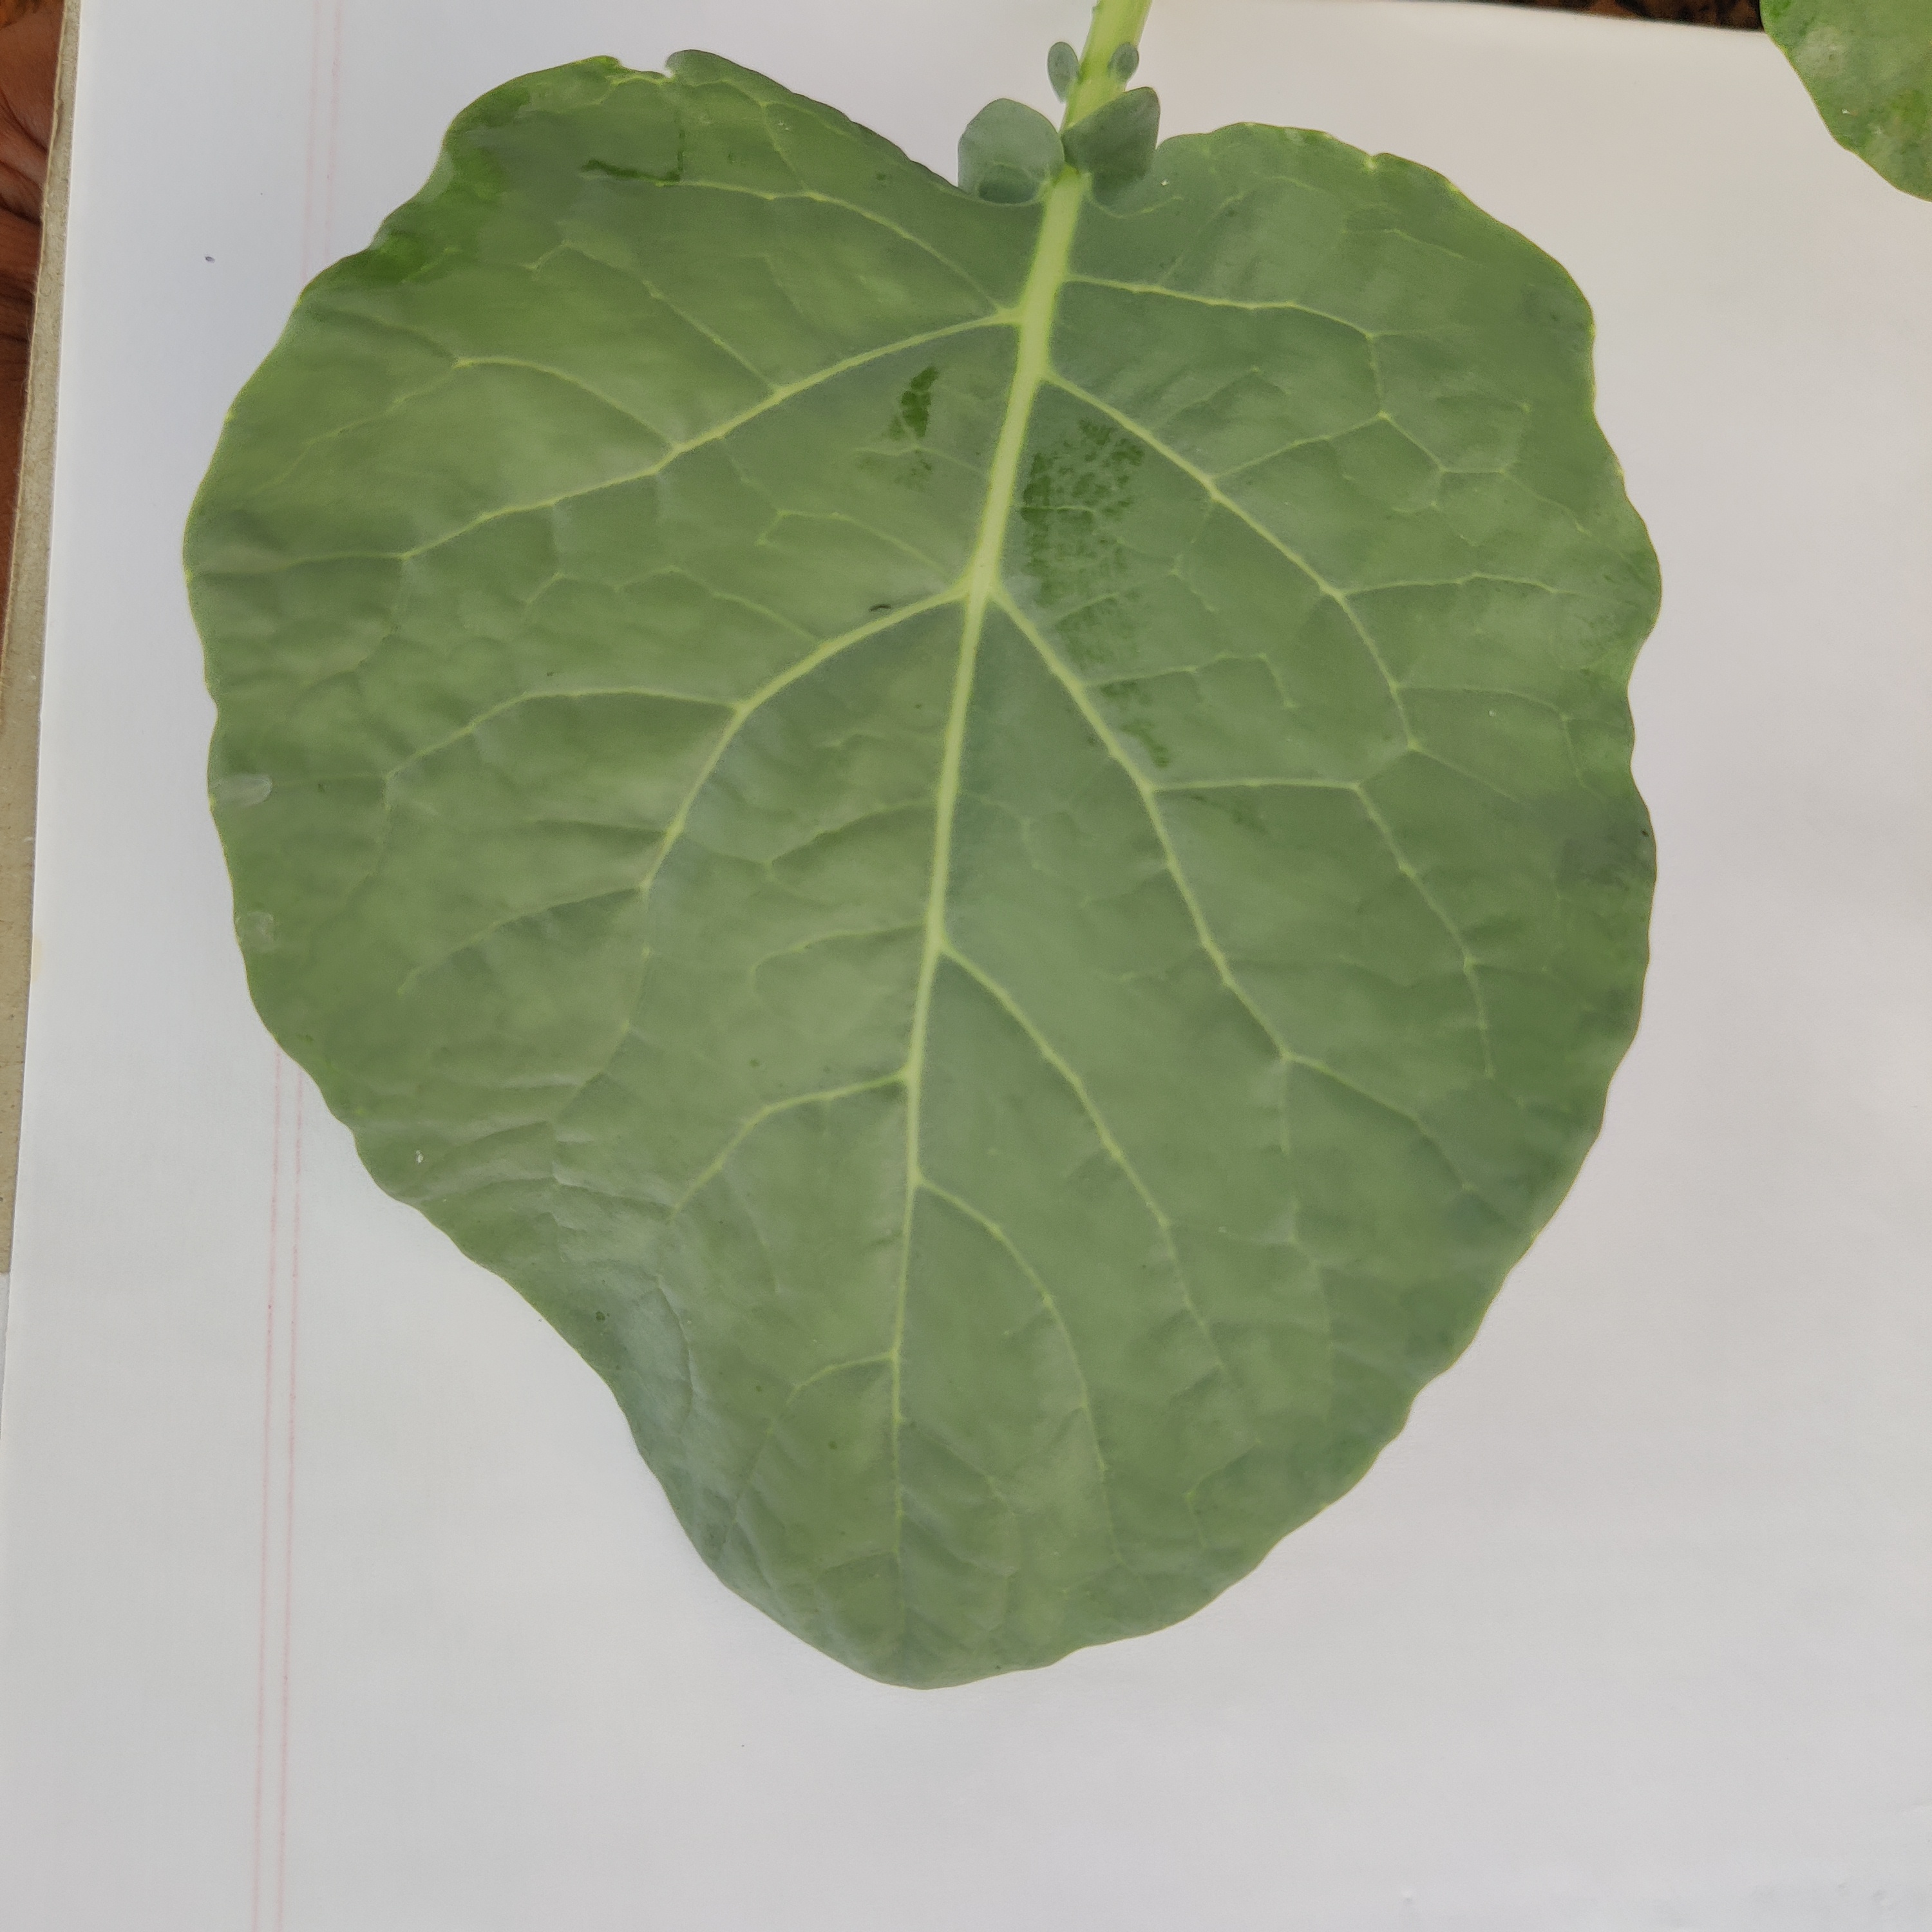
Label: Healthy